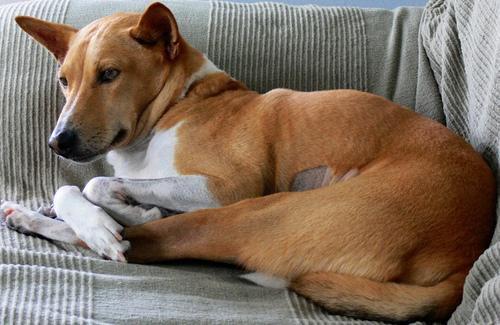
basenji